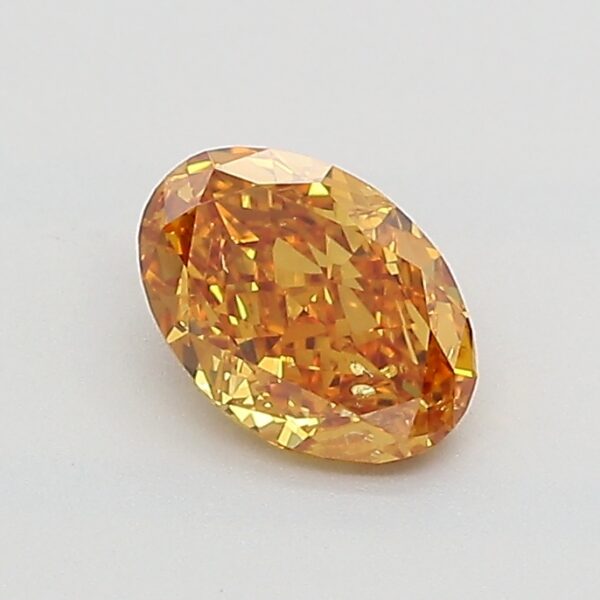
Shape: oval
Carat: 0.7
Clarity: I1
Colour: FANCY
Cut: EX
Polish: VG
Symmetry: GD
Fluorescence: N
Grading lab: GIA
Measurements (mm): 6.7 x 4.7 x 2.89